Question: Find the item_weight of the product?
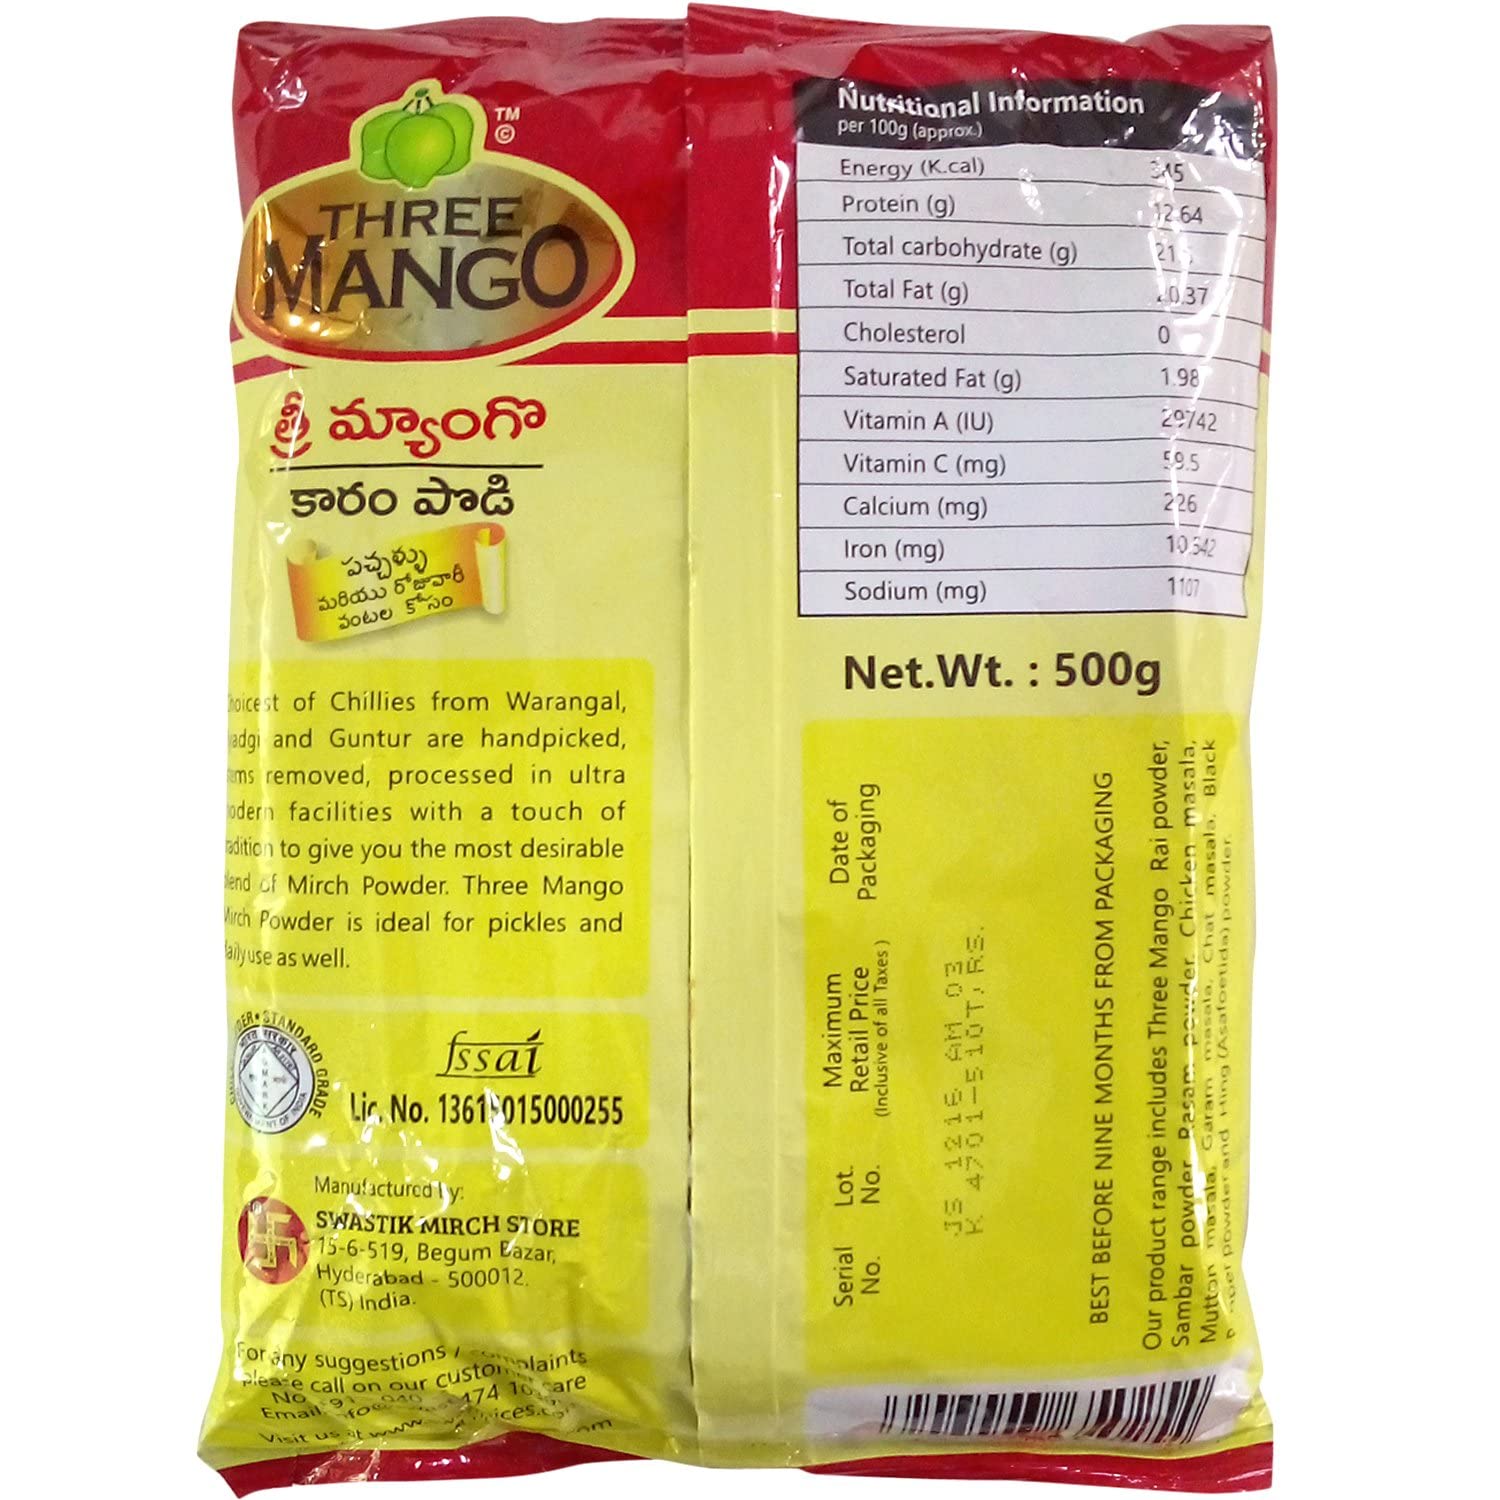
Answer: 500 gram